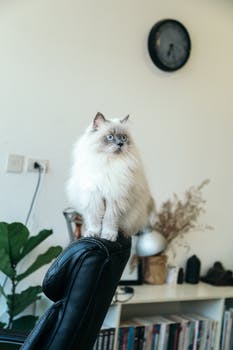
Label: No Watermark